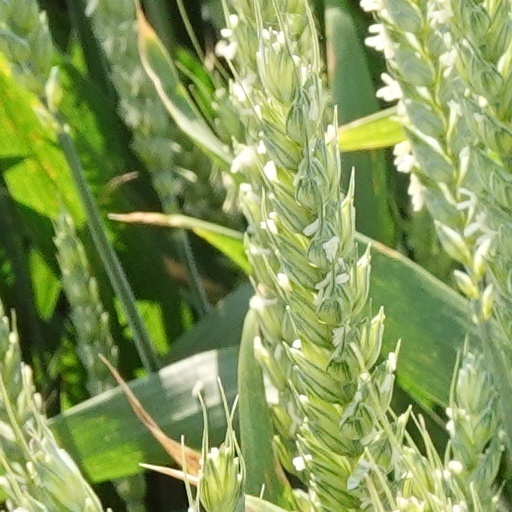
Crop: wheat